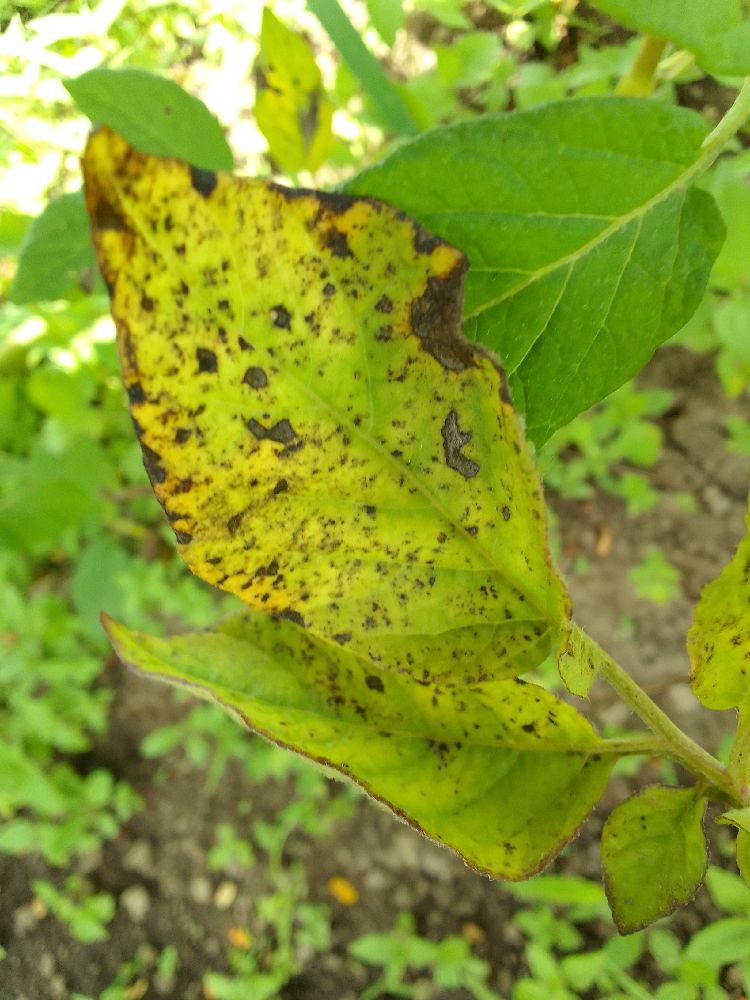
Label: Early blight